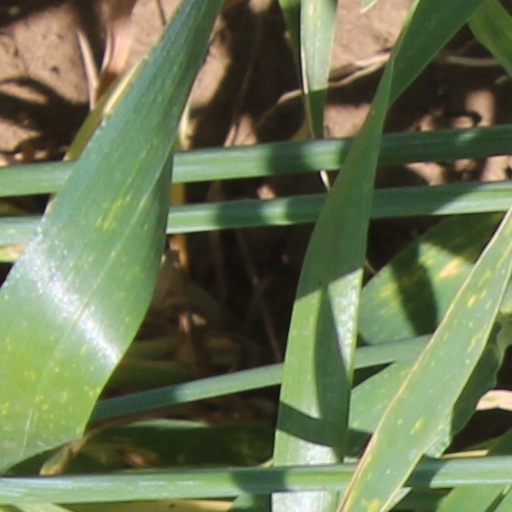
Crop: wheat